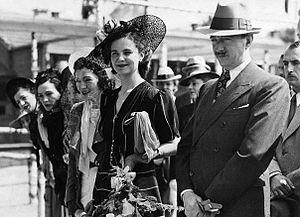
Géraldine Apponyi, née comtesse Géraldine Margit Virginia Olga Mária Apponyi de Nagy Appony, le 6 août 1915 à Budapest et morte le 22 octobre 2002 à Tirana, a été reine consort d'Albanie entre 1938-1939, par son mariage avec le roi Zog Iᵉʳ.